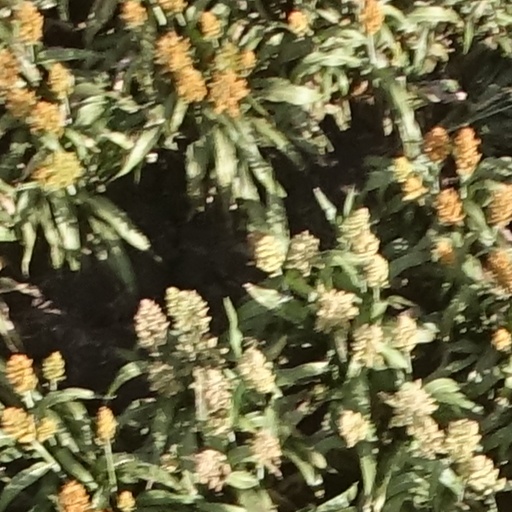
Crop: sorghum